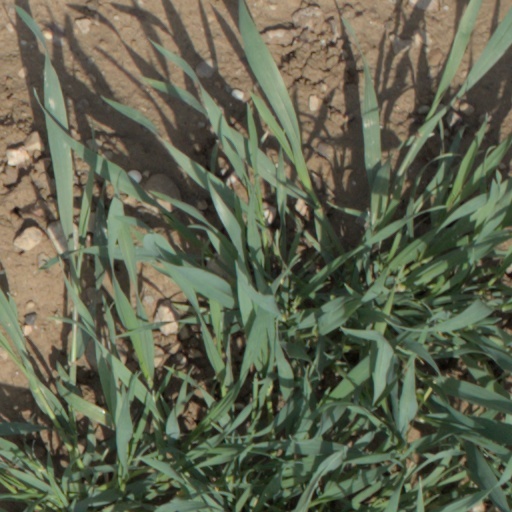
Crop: wheat